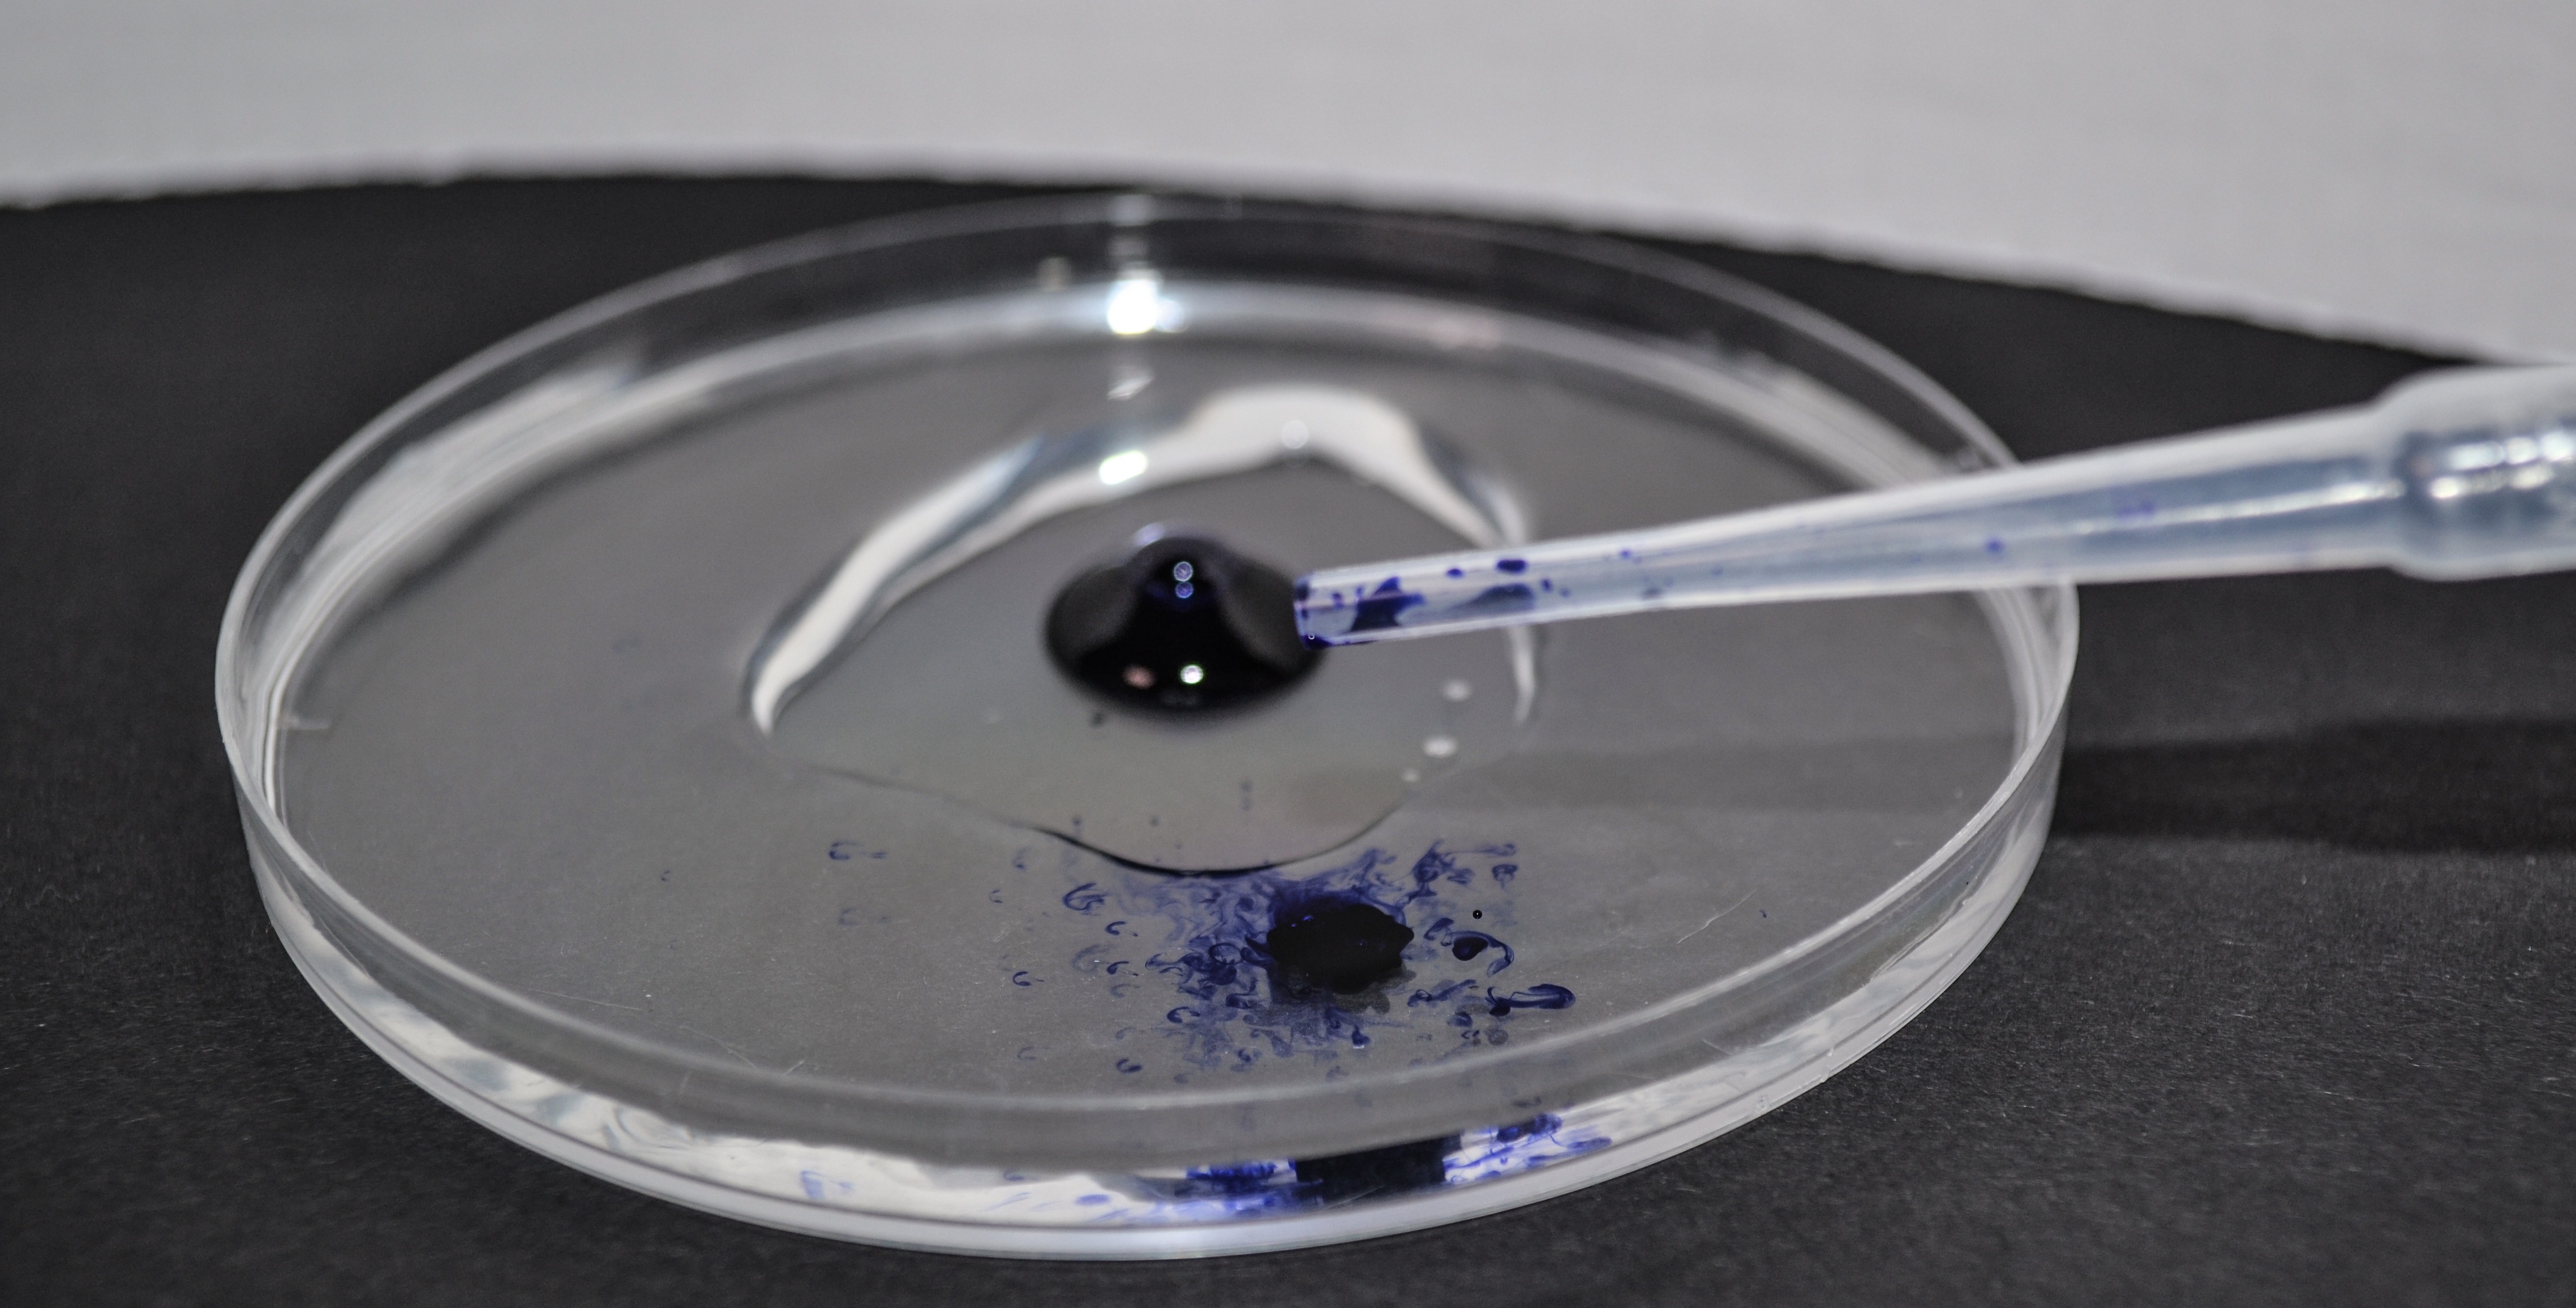
water, wheel, ray, glass, gauge, drip, pipette